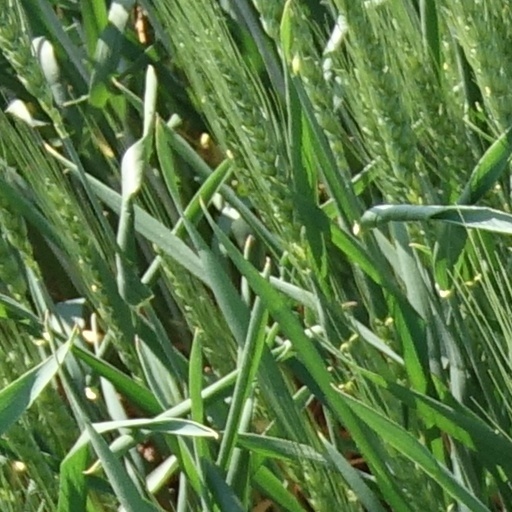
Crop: wheat